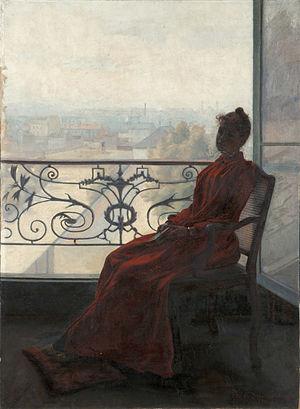
""Liseuse à la fenêtre"""
René Schützenberger, né à Mulhouse le 29 juillet 1860 et mort à Paris le 31 décembre 1916, est un peintre français.